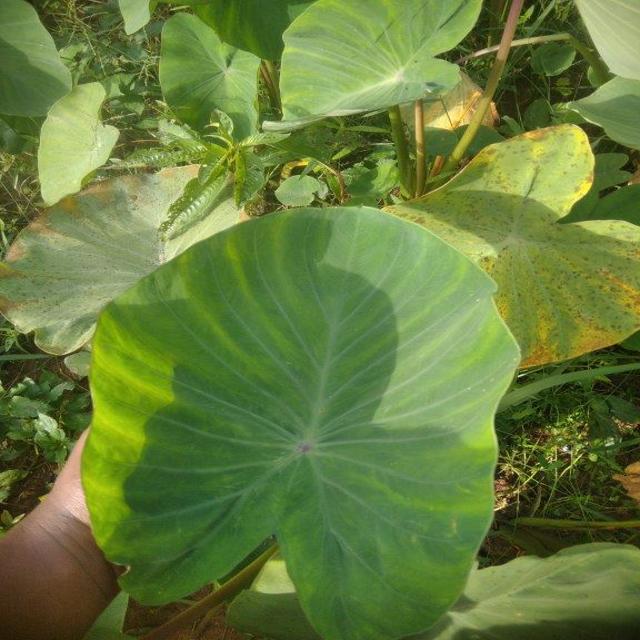
Label: Healthy